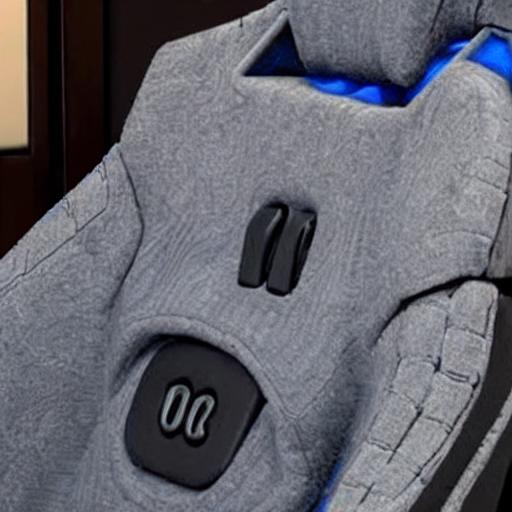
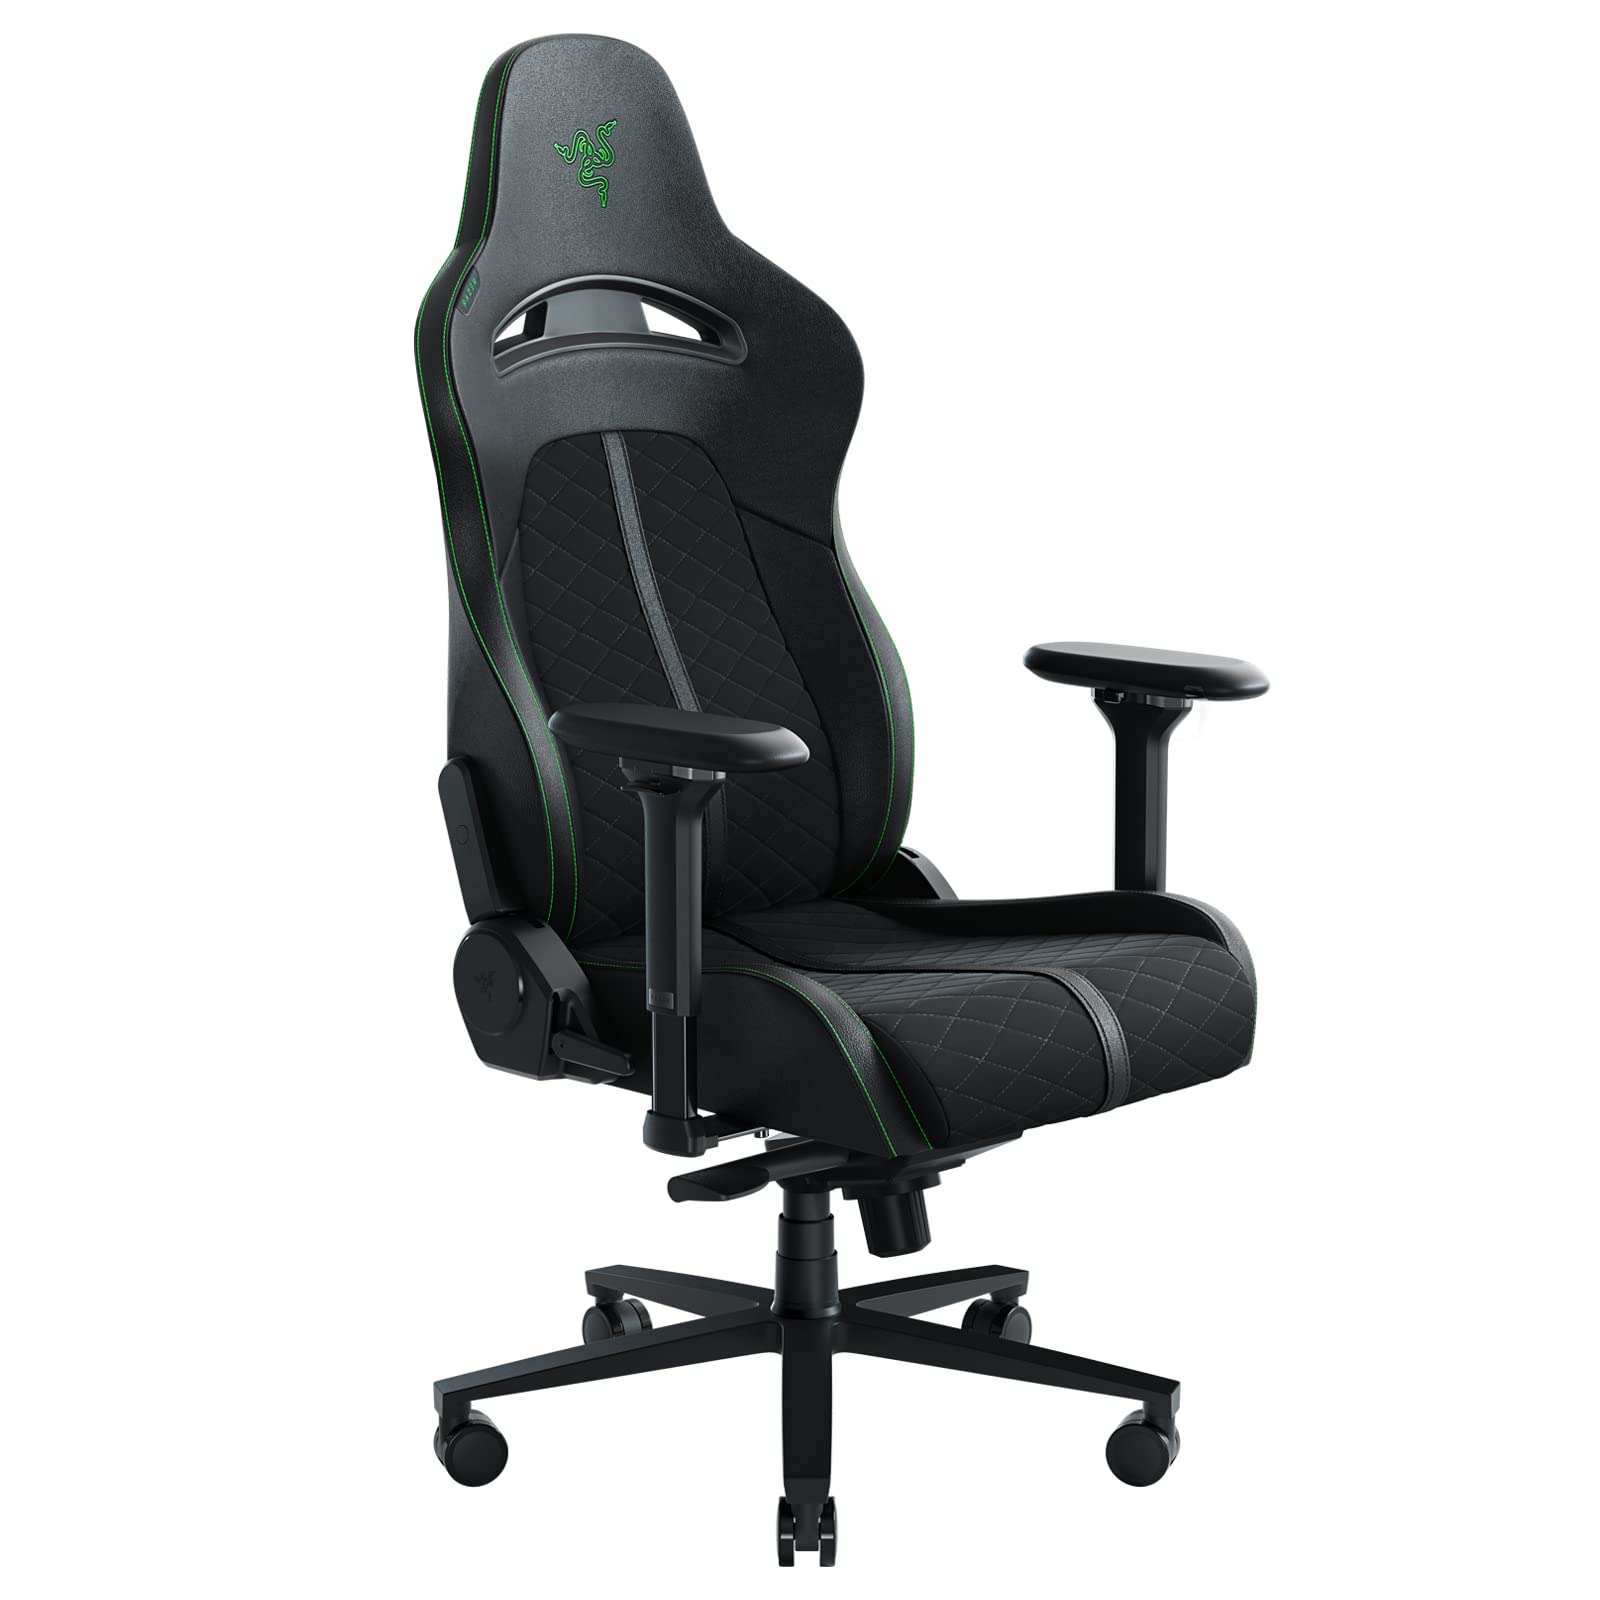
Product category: items_chair
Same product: no